Lauren Lapkus

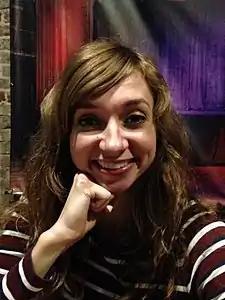
Lapkus in May 2016

Dorthea Lauren Allegra Lapkus (born September 6, 1985) is an American actress and comedian, known for portraying Susan Fischer in the Netflix comedy-drama series "Orange Is the New Black" (2013–2014, 2019) and Jess in the HBO comedy-drama series "Crashing" (2017–2019). She has also appeared in the television series "Are You There, Chelsea?" (2012), "Hot in Cleveland" (2012), "Clipped" (2015), "The Big Bang Theory" (2018–2019), and "Good Girls" (2020–2021) and in the films "Jurassic World" (2015), "The Unicorn" (2018), and "The Wrong Missy" (2020). She played the voice role of Lotta in the animated comedy series "Harvey Girls Forever!" (2018–2020).